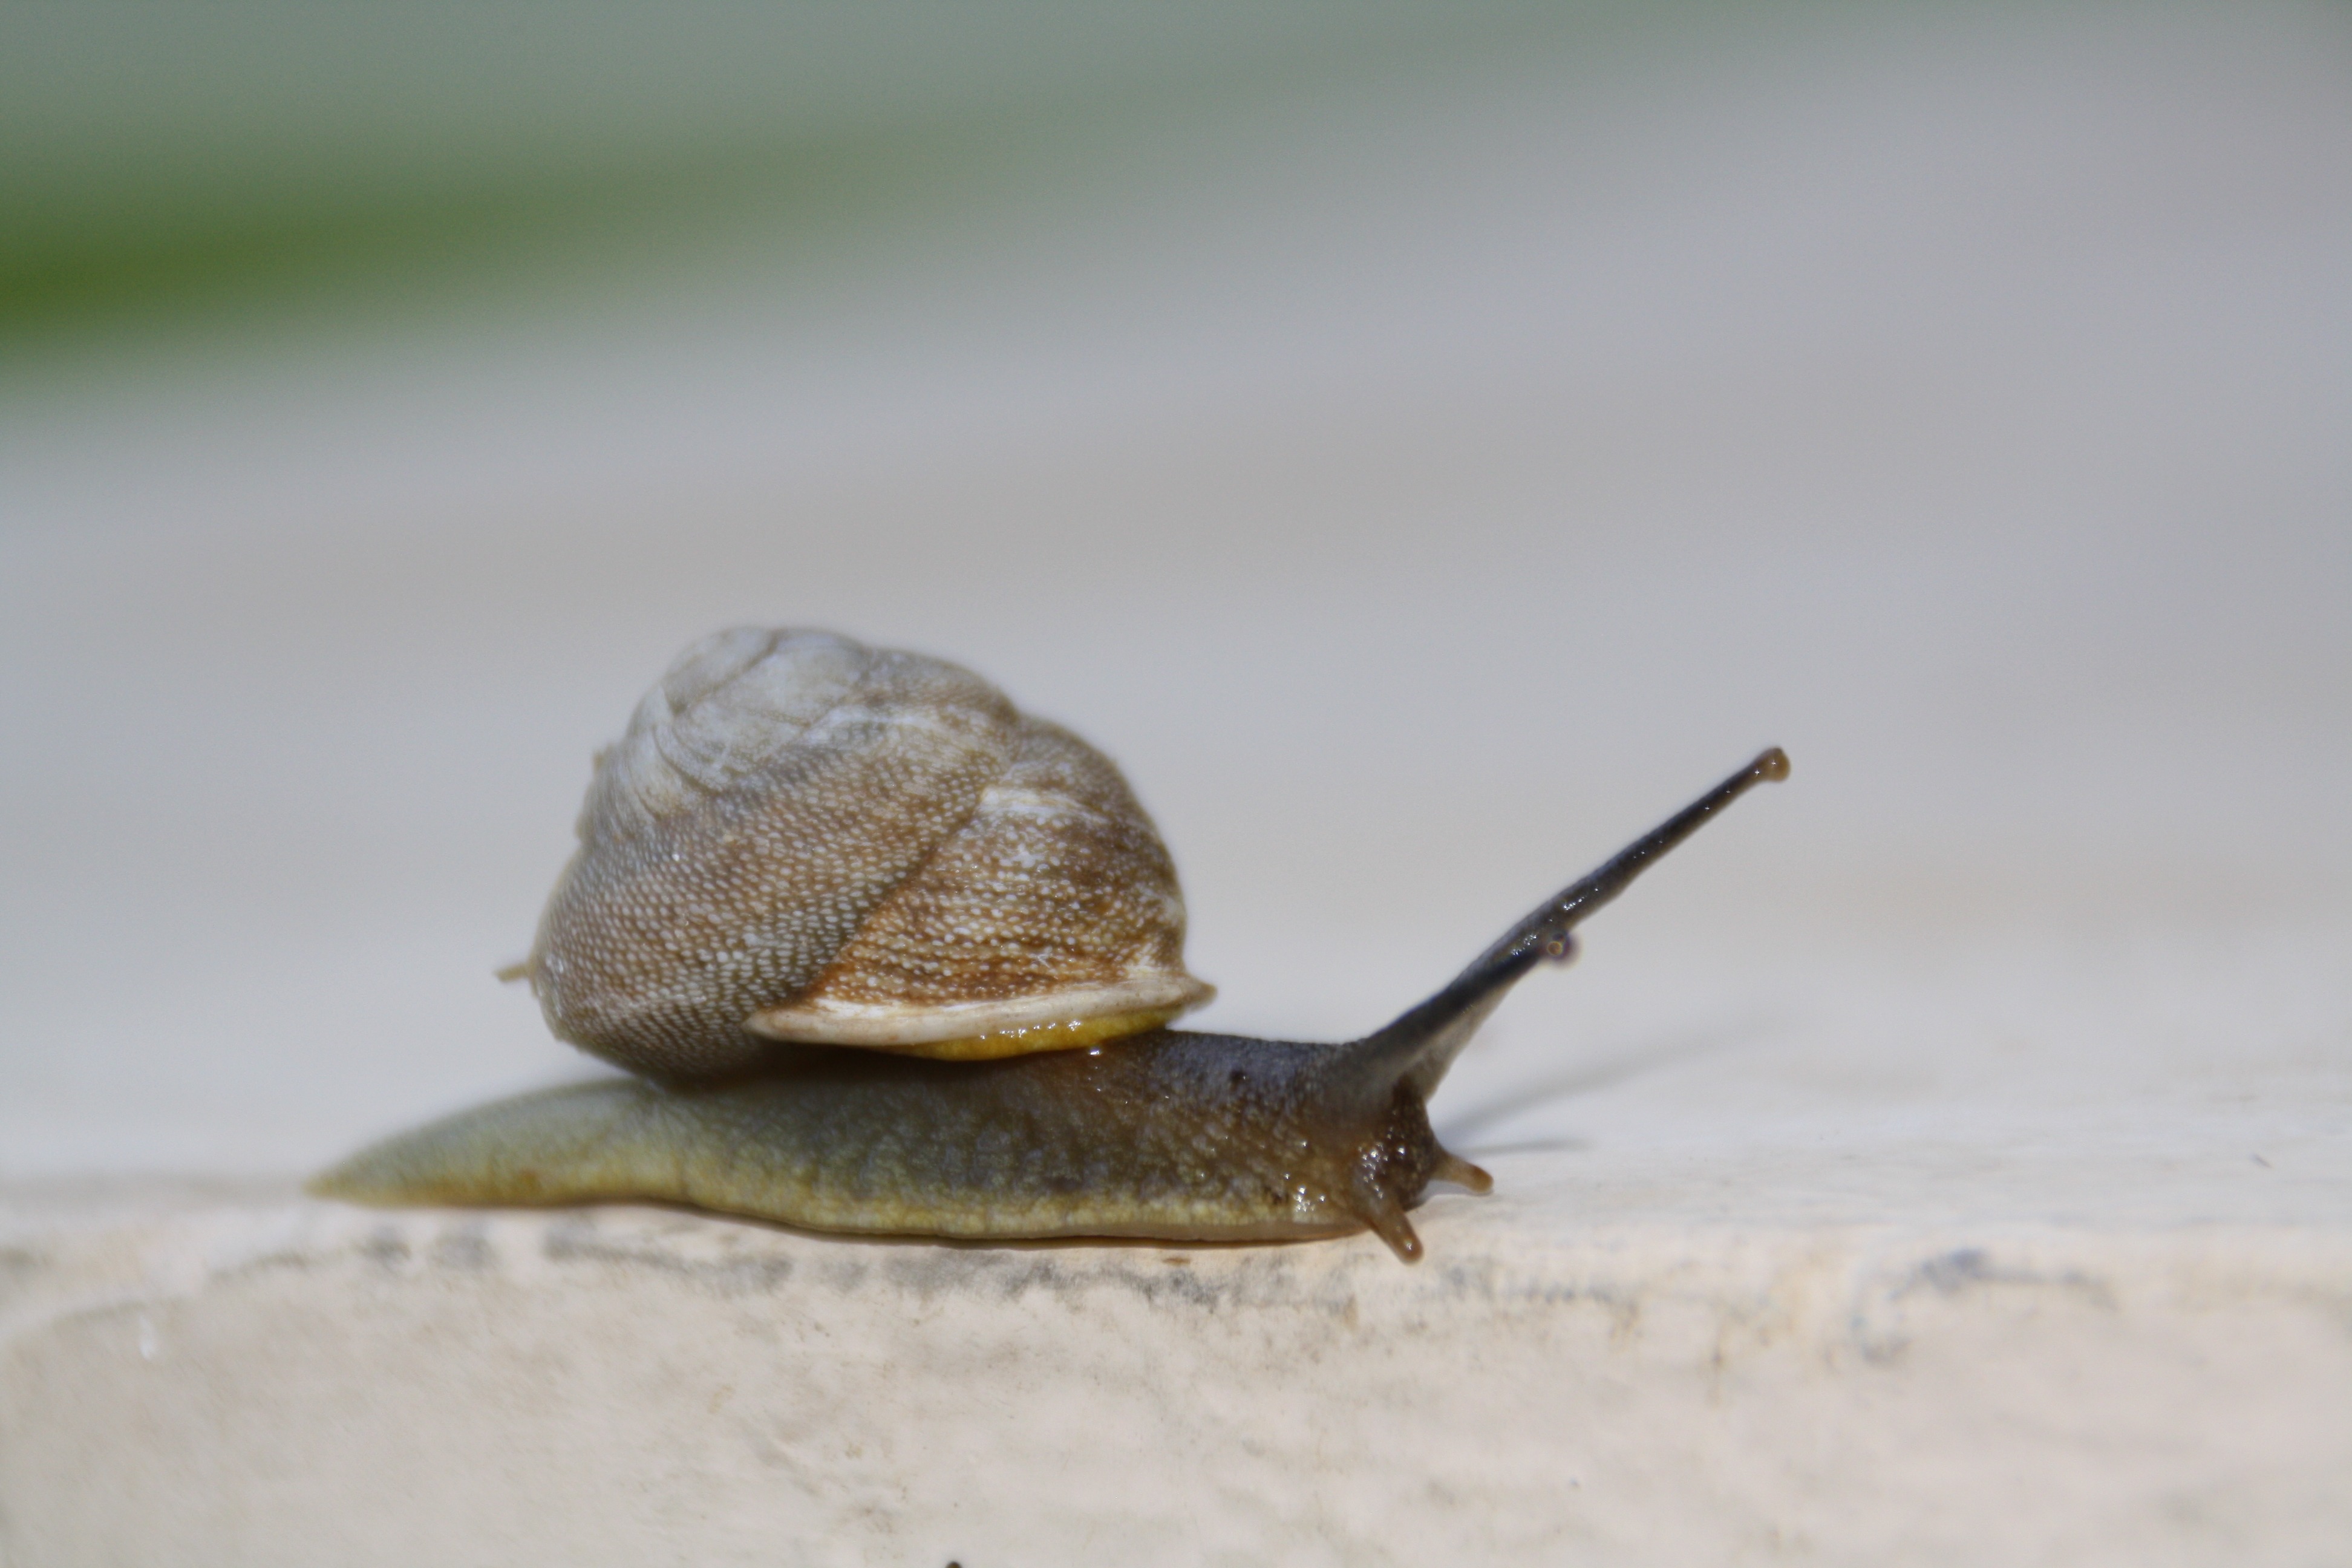
spiral, wildlife, fauna, shell, invertebrate, close up, mollusk, moving, snail, sticky, slimy, pest, slow, escargot, molluscs, slug, gastropod, macro photography, sea snail, mucus, infest, snails and slugs, slithery, sluggish, antennaa